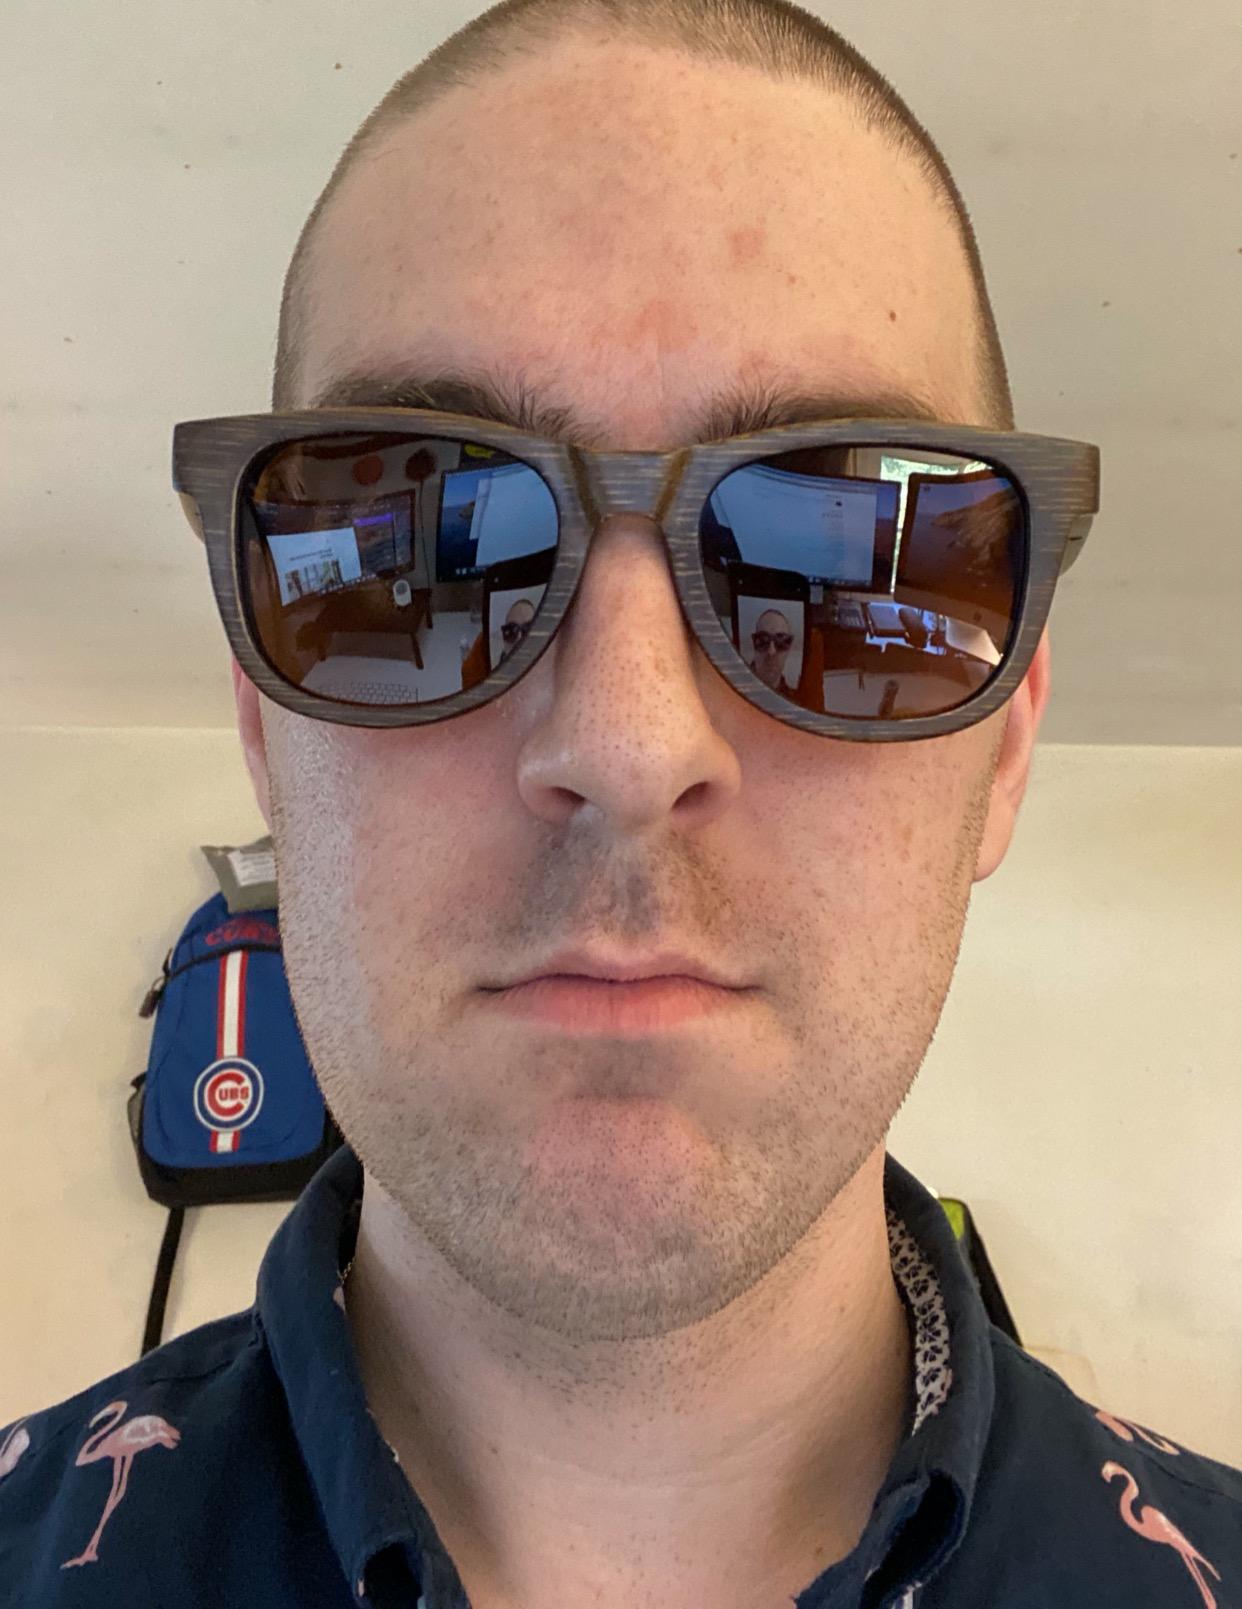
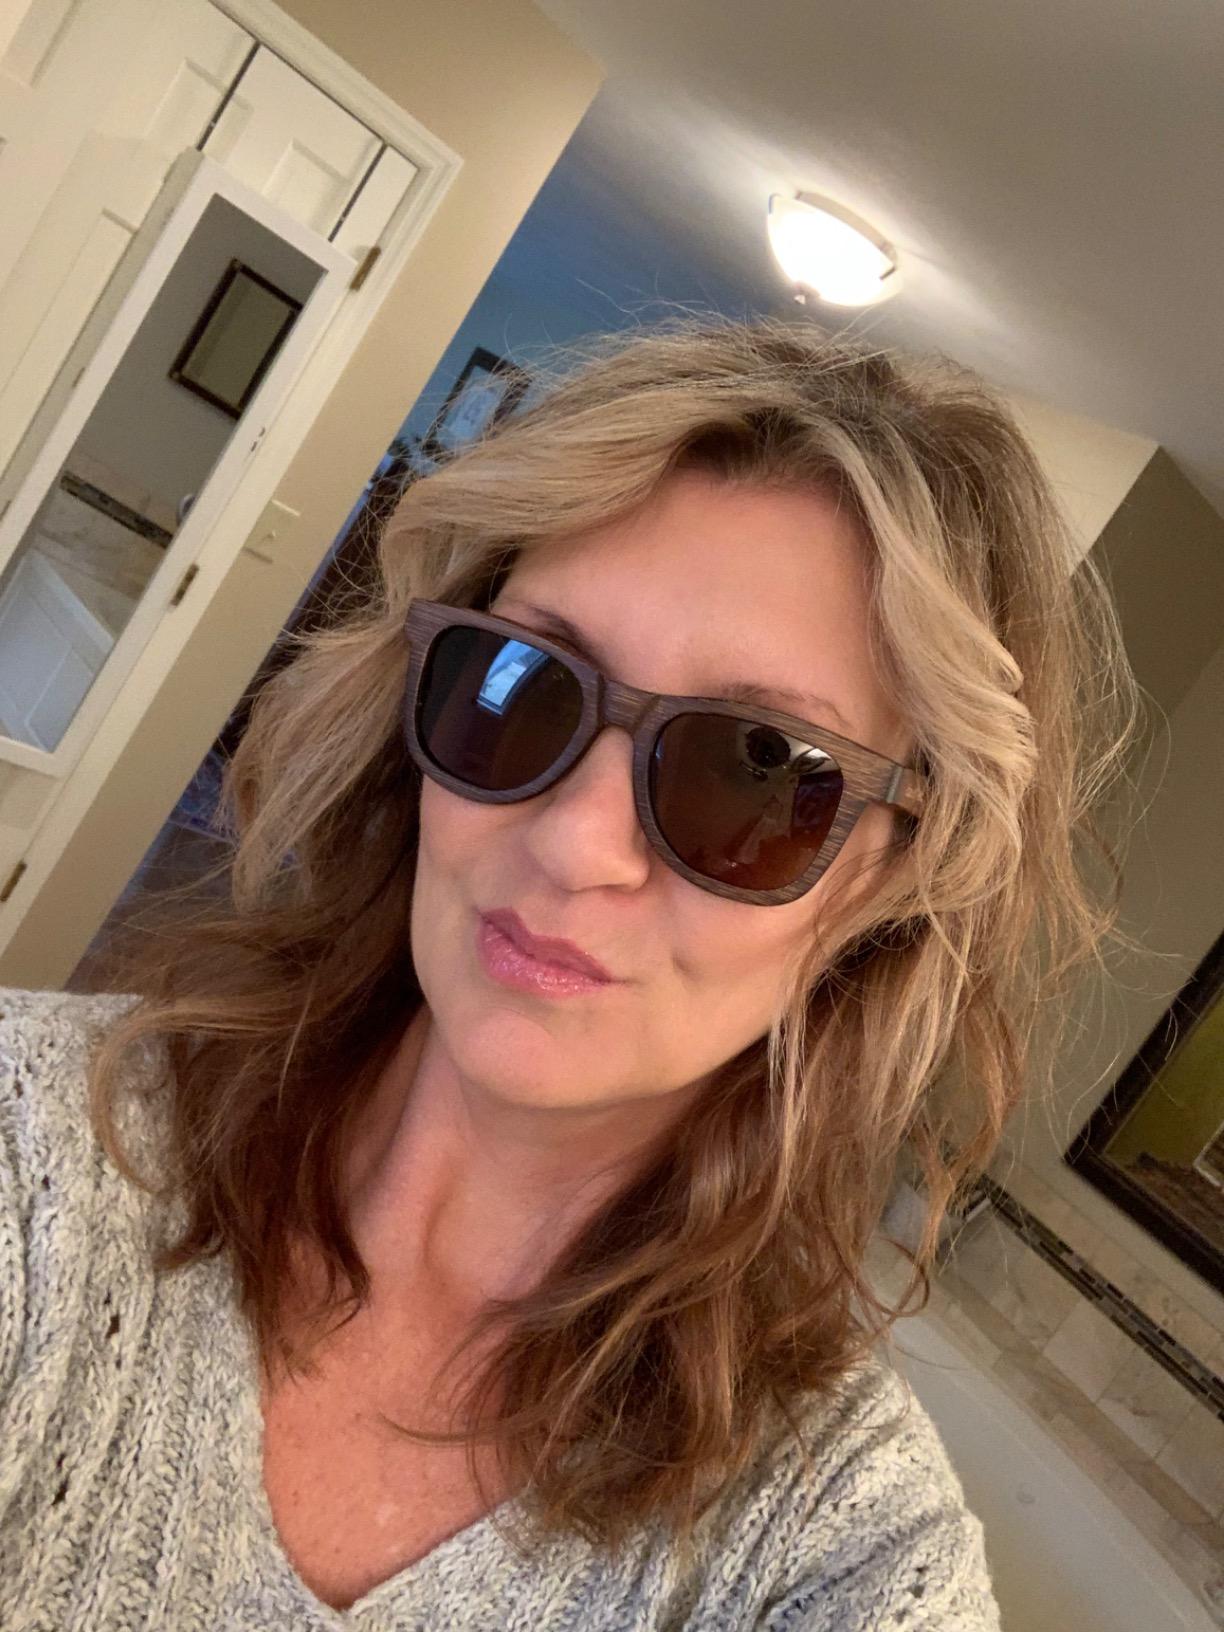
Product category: accessories_sunglasses
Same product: yes